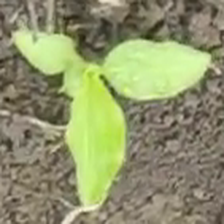
Weed species: Kena_(Commplina_benghalensio)